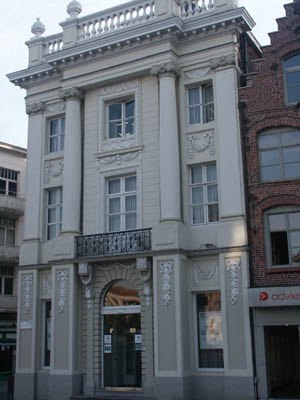
Kortrijk / Billedgalleri
Kortrijk er en by i det vestlige Belgien i Vestflandern med cirka 75.000 indbyggere. Kortrijk ligger i delstaten Flandern.